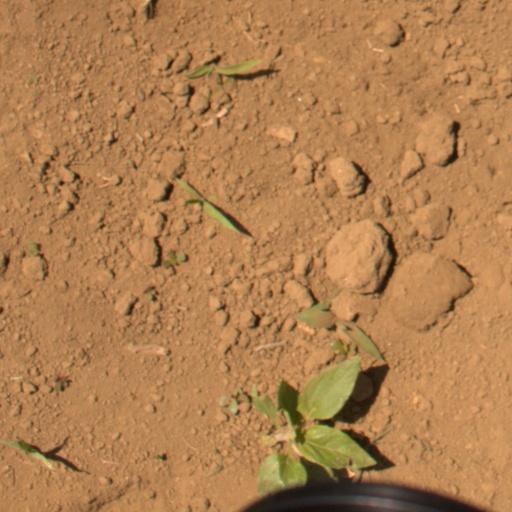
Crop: Jerusalem artichoke